2009 swine flu pandemic in Europe

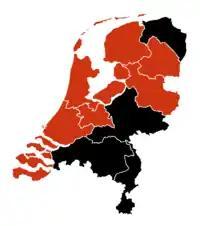

The Netherlands National Institute for Public Health and the Environment advised any traveller who returned from Mexico since 17 April and developed a fever of 38.5 degrees Celsius (101.3 degrees Fahrenheit) within four days of arriving in the Netherlands to stay at home.